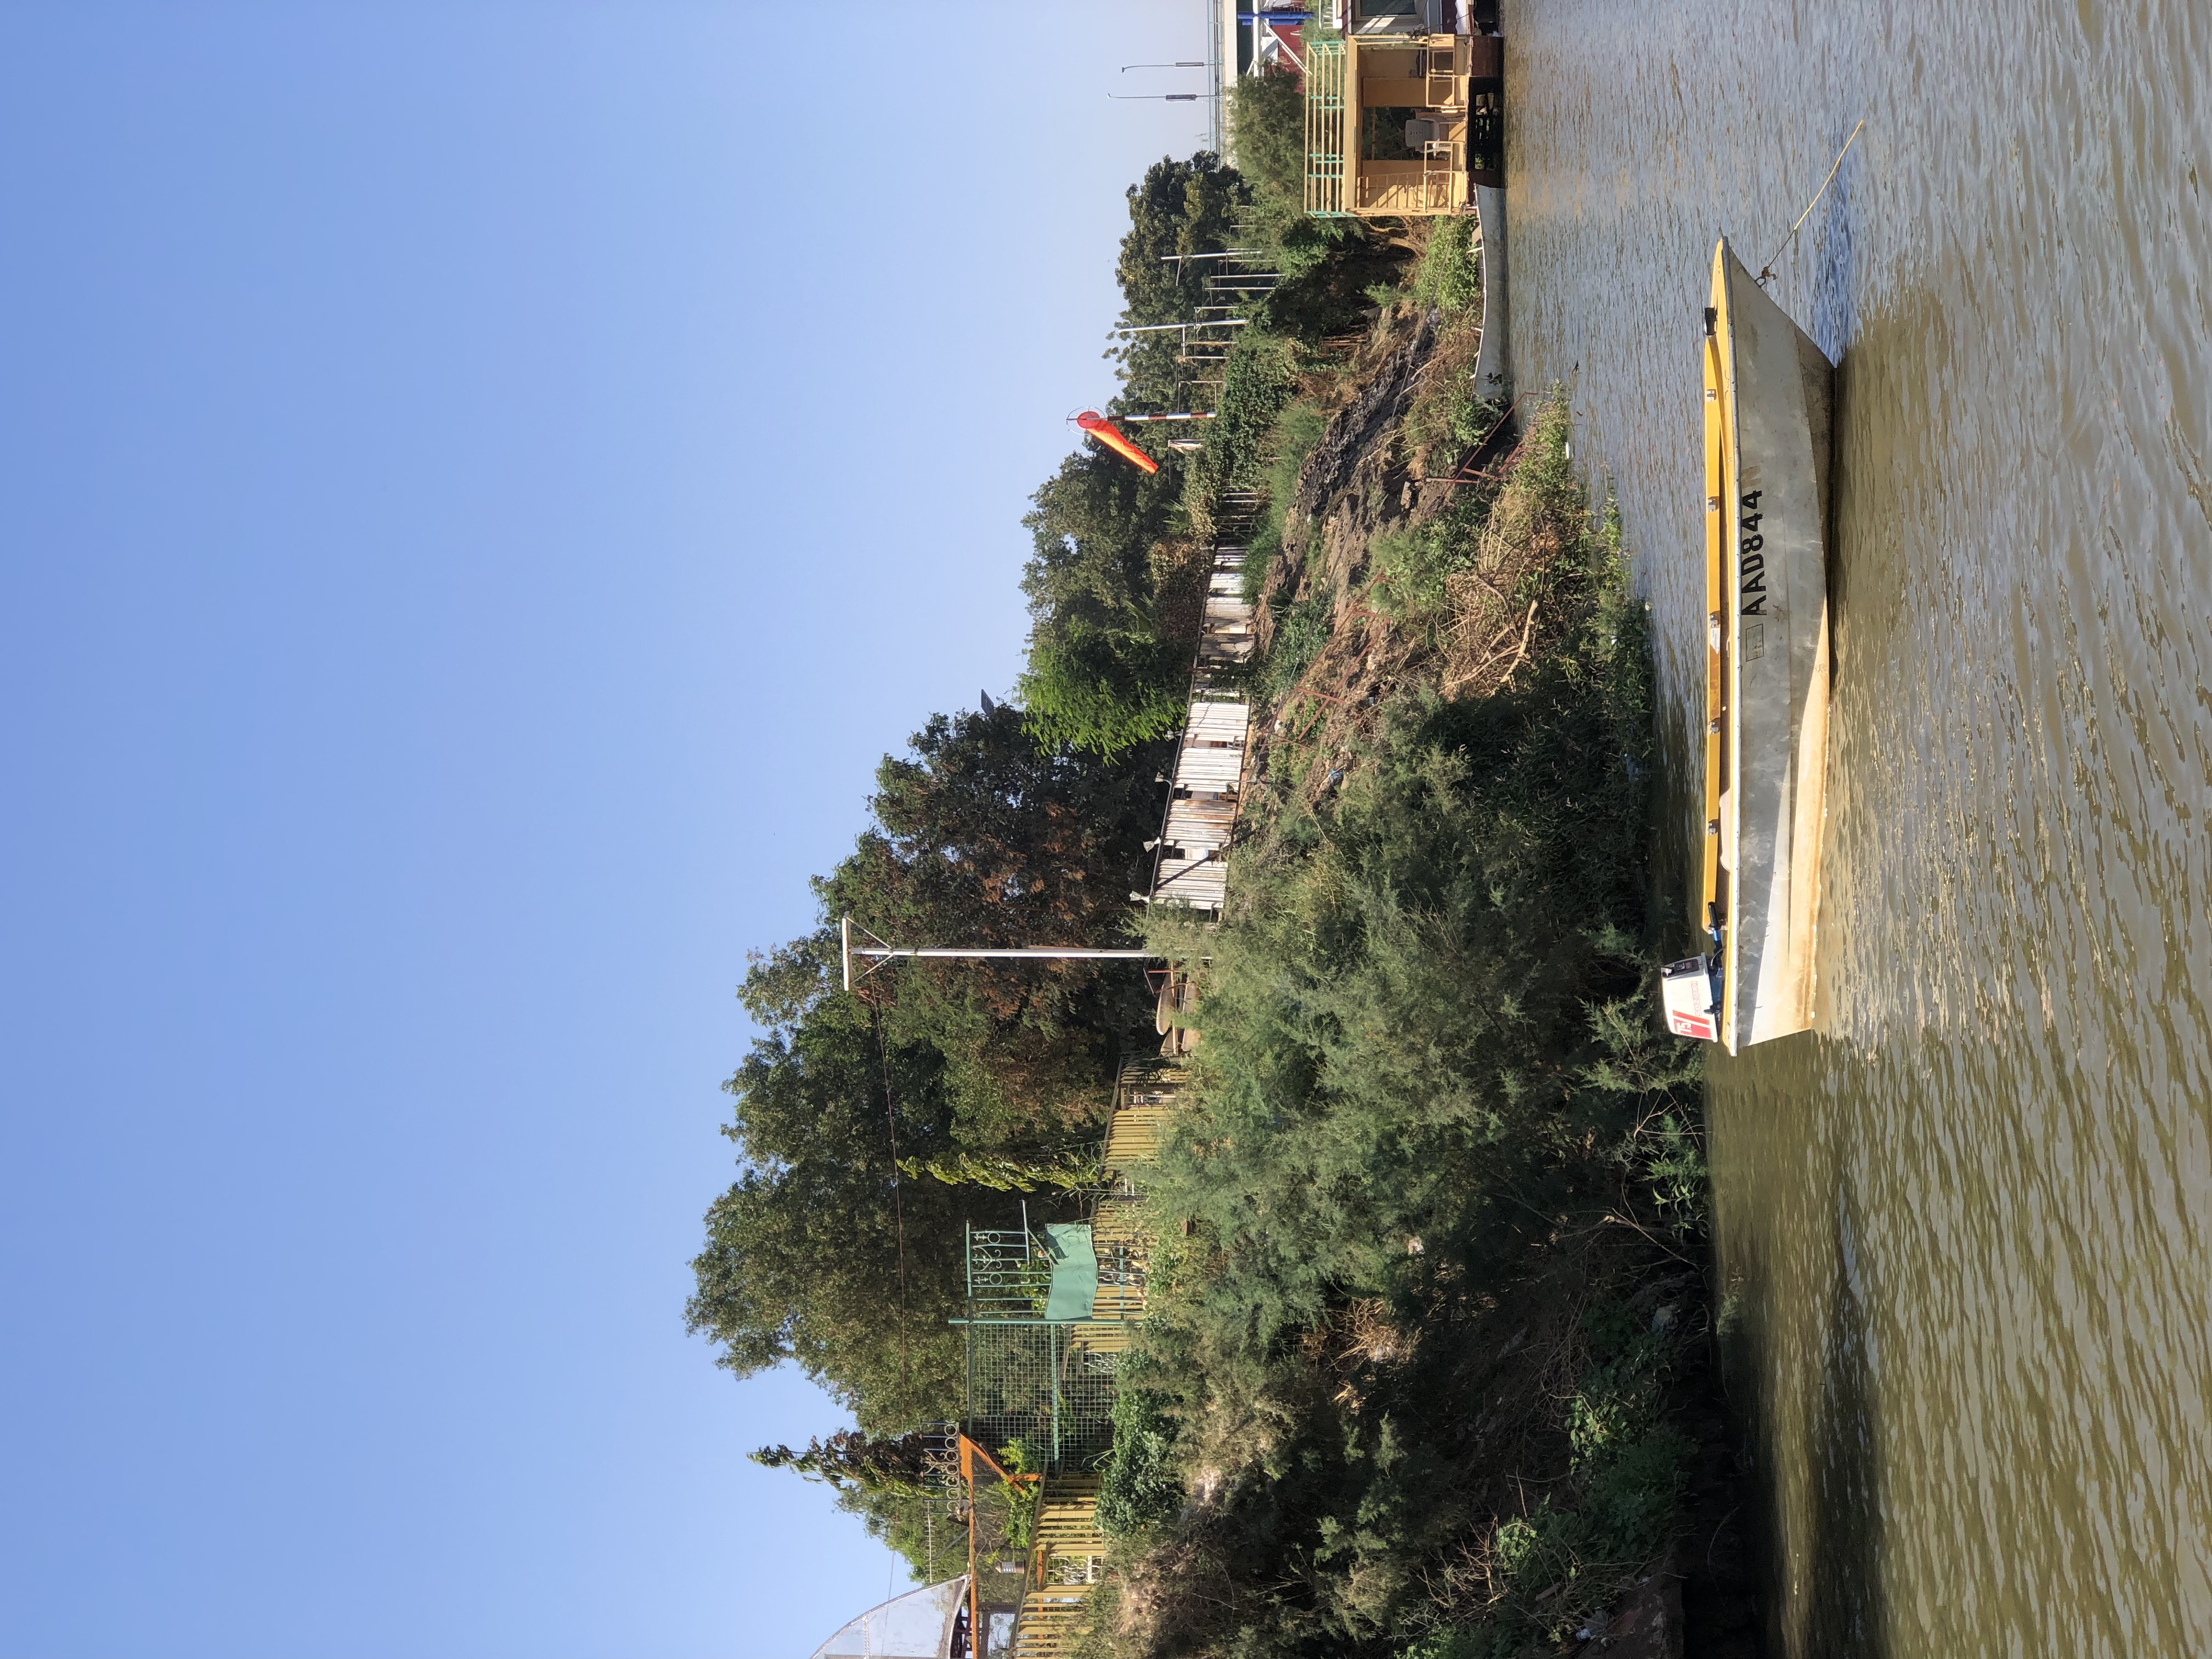
الوصف بالفصحى: قارب صغير على ضفة نهر النيل تحيط به النباتات
الوصف بالعامية السودانية: زورق مربوط في ضفة النيل، أشجار وعشب كتير حوالينه
التصنيف: Nature & Landscape
التصنيف الفرعي: Boats